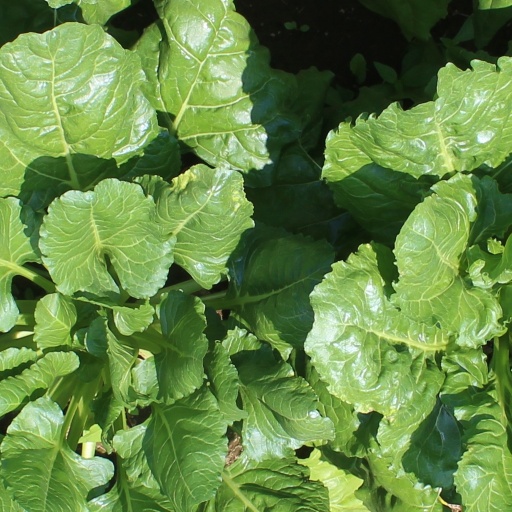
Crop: sugar beet